Cecil Bouchier

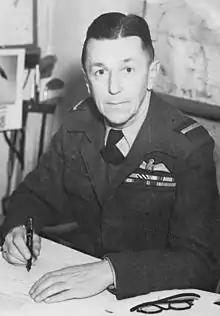
Cecil Bouchier as an air commodore

Air Vice Marshal Sir Cecil Arthur Bouchier (14 October 1895 – 15 June 1979) served with the British Army, Royal Flying Corps, Indian Air Force and Royal Air Force from 1915 to 1953. He was Air Officer Commanding British Commonwealth Air Forces as part of the Occupation Force in Japan from 1945 to 1948.